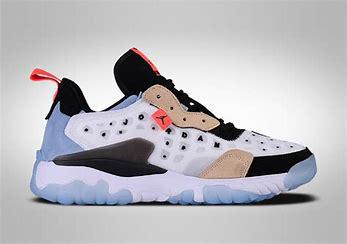
Brand: Jordan
Model: Delta 2